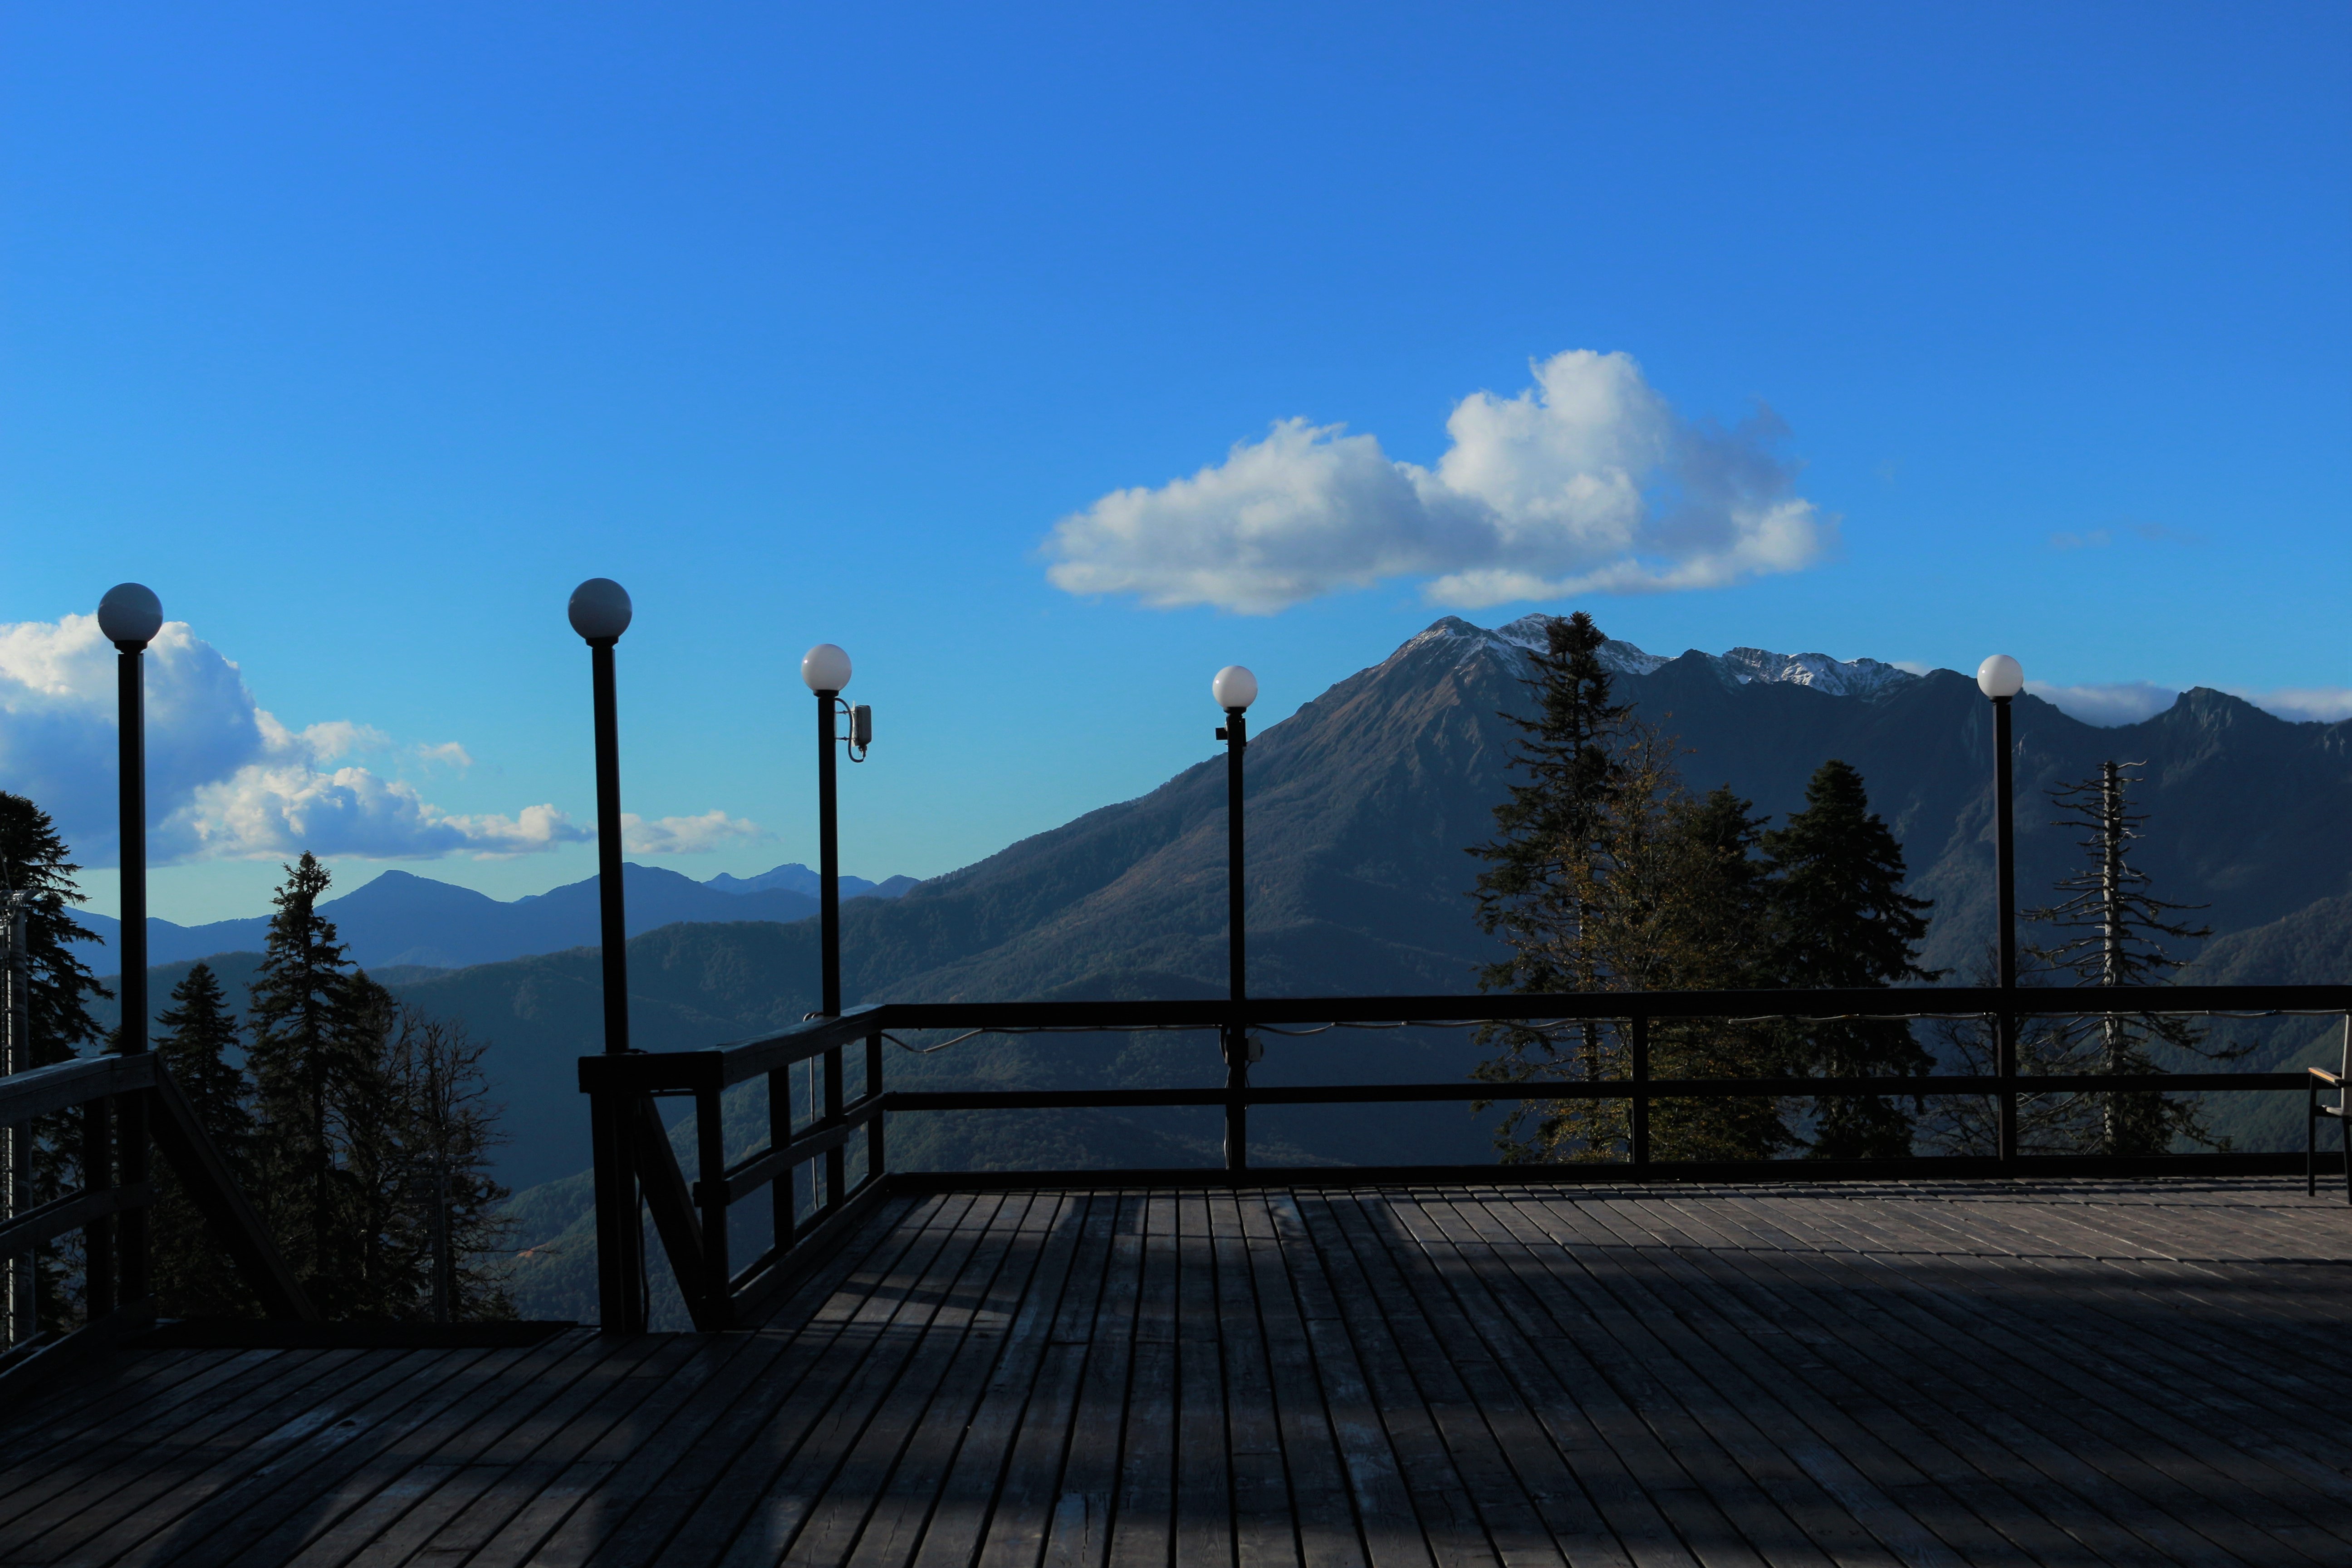
sea, horizon, mountain, cloud, sky, sunset, sunlight, morning, dawn, dusk, evening, reflection, russia, screenshot, sochi, red polyan, gornaya karusel, esto sadok